Ed Nijpels

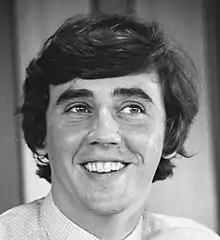
Nijpels in 1982

Eduardus Hermannus Theresia Maria Nijpels (born 1 April 1950) is a Dutch politician of the People's Party for Freedom and Democracy (VVD) and nonprofit director.